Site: brandenburg
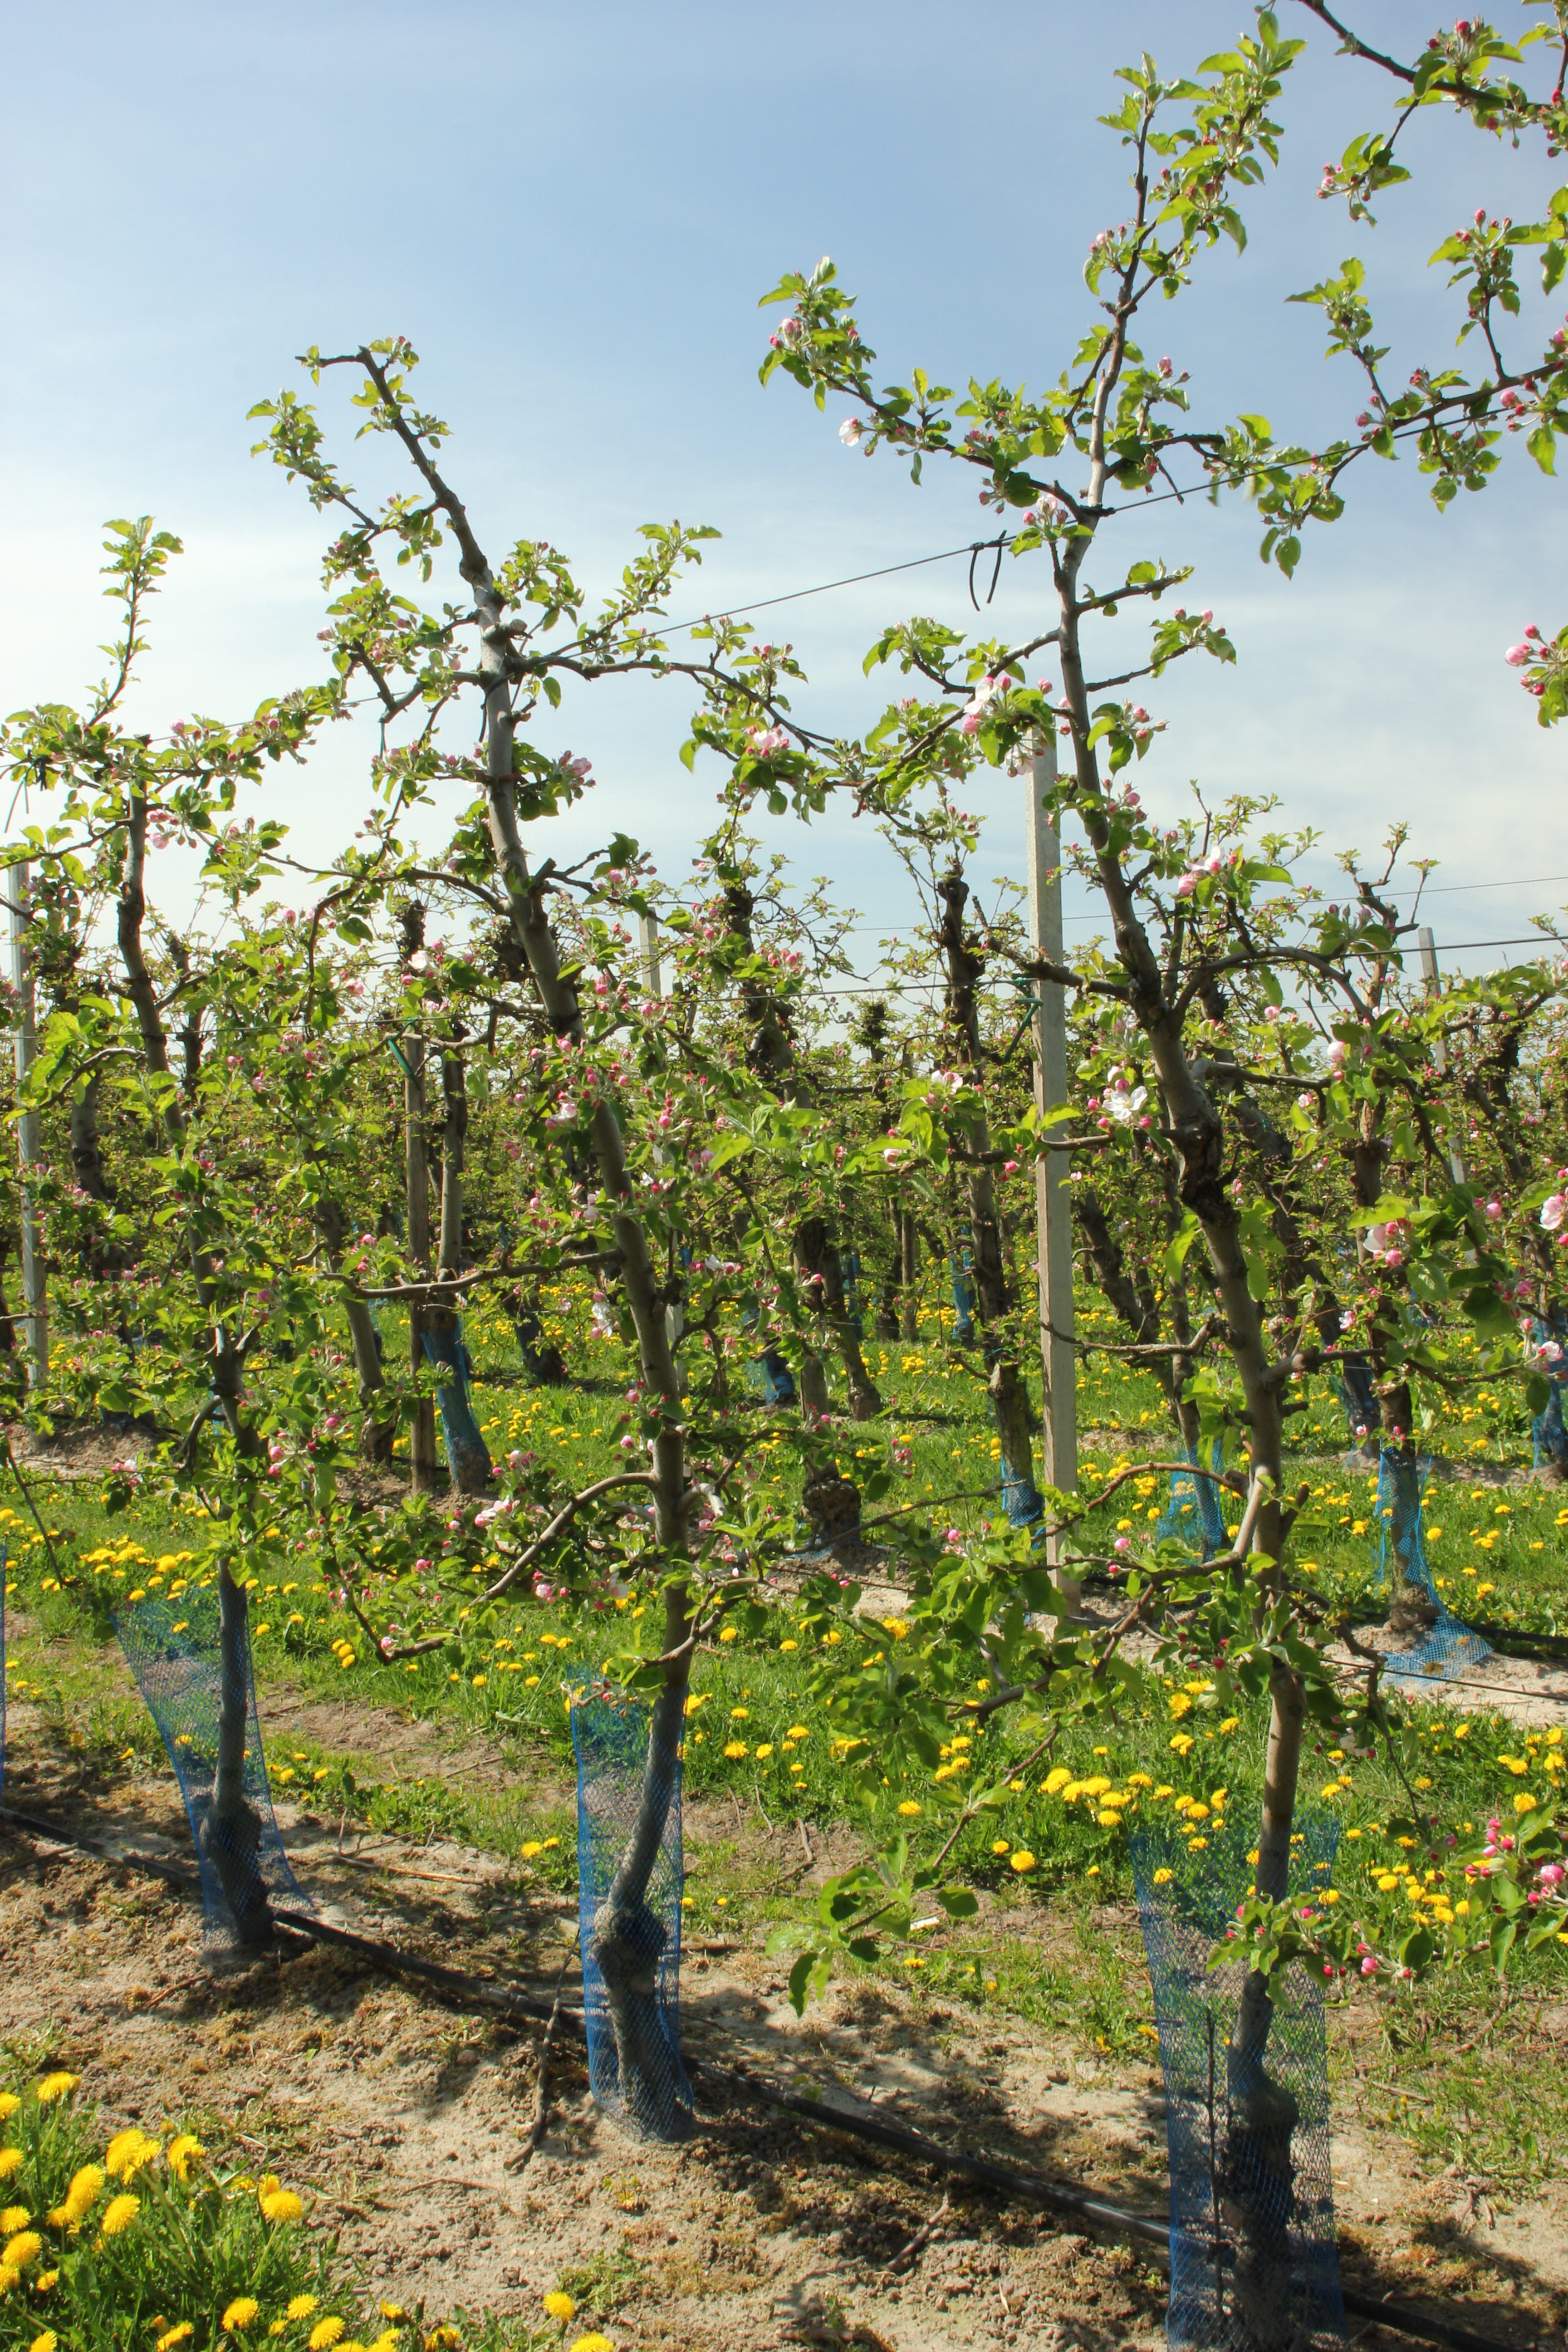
Growth stage (BBCH 57): Inflorescence emergence